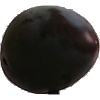
Label: Plum 3